Werribee line

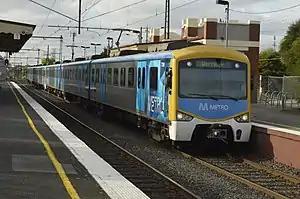
Siemens Nexas EMUs are one type of rolling stock featured on the line.

The Werribee line has had a total of 10 operators since its opening in 1857. Early in 1857, the Geelong and Melbourne Railway Company (G&MR) opened the Werribee to Little River section of the line they were building between Newport and Geelong. 2 years later in 1859, the government acquired the line and begun operations under the newly formed Victorian Railways (VR). The railway to Altona was constructed by the Altona Beach Estate Company, a private land developer, and opened on 9 November 1888 to a station named Altona Beach, which was about a kilometre to the east of the current station. As a result of the collapse of the 1880s Land Boom, regular services to Altona Beach ceased after August 1890, and the Victorian Government declined the offer of the owners to gift it the line. In 1917, the owners of the estate entered into an agreement with the Victorian Railways (VR) to provide a regular passenger service, having guaranteed to cover any operating losses. The majority of operations throughout its history have been government run: from its government acquisition in 1859 until the 1999 privatisation of Melbourne's rail network, four different government operators have run the line. These operators, Victorian Railways, the Metropolitan Transit Authority, the Public Transport Corporation, and Bayside Trains have a combined operational length of 140 years.